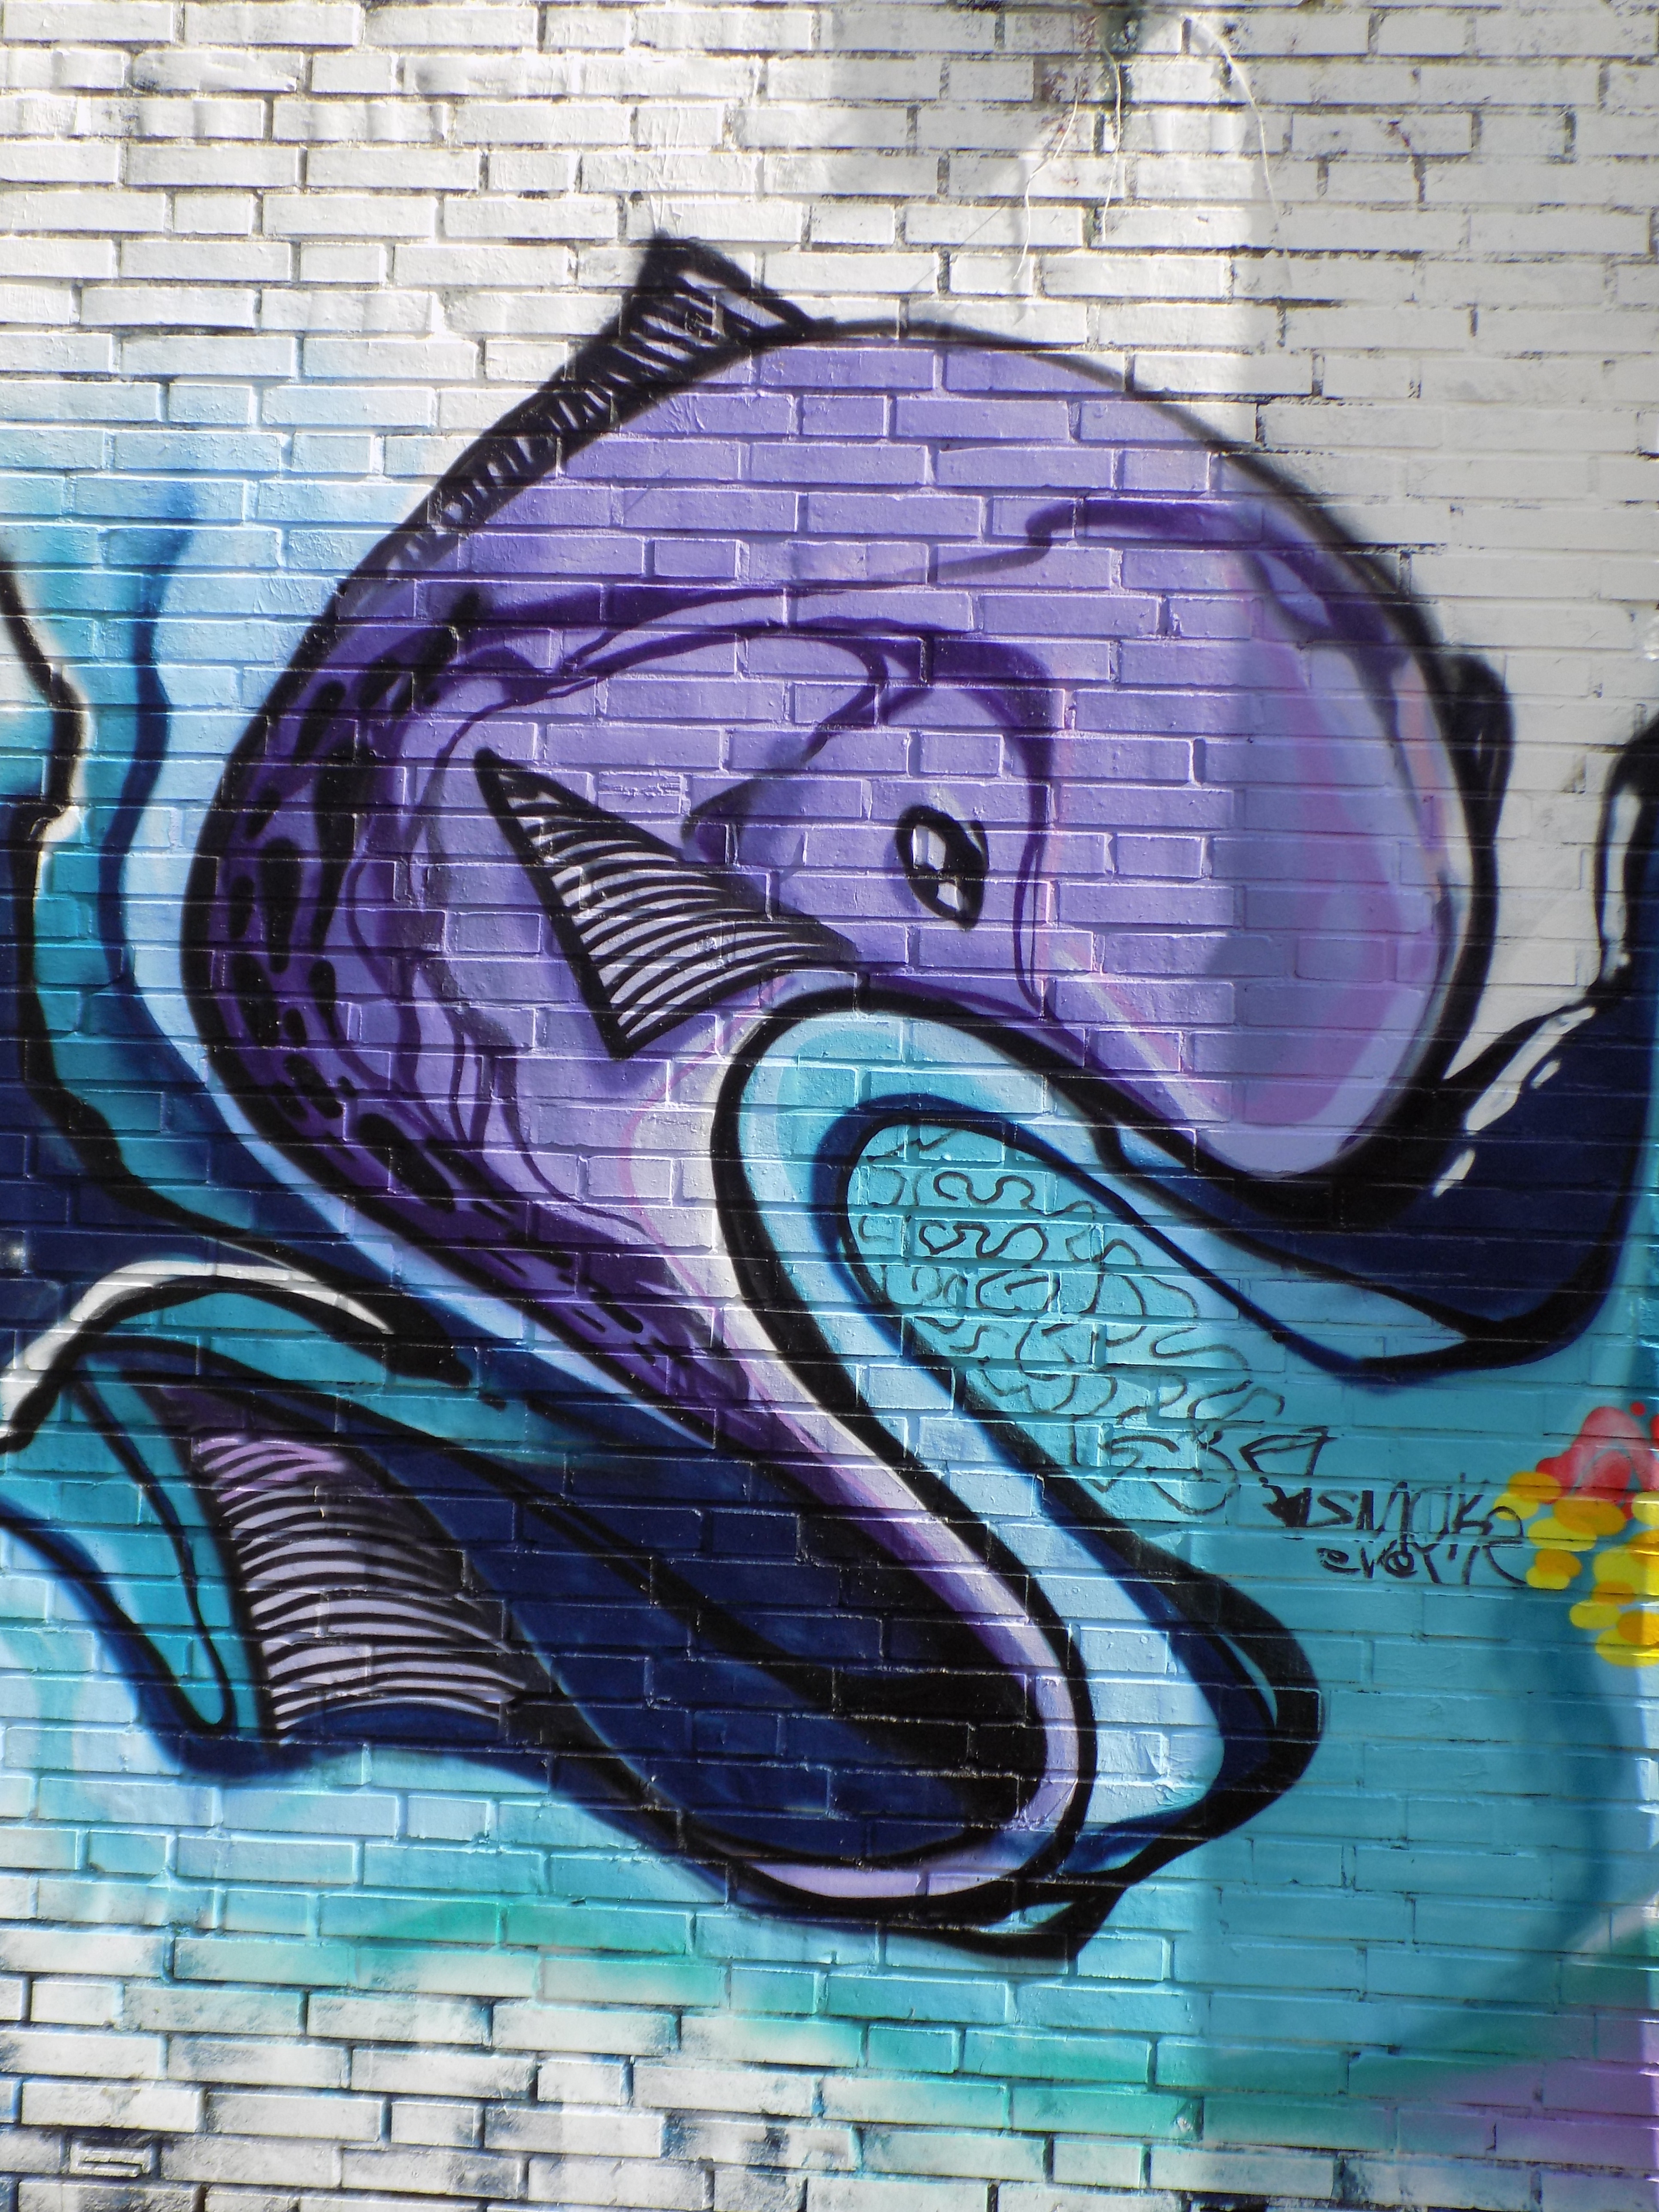
colorful, graffiti, street art, art, illustration, wall painting, sprayer